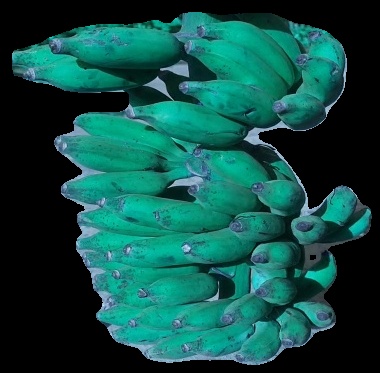
Variety: elakki-bale
Grade: grade3